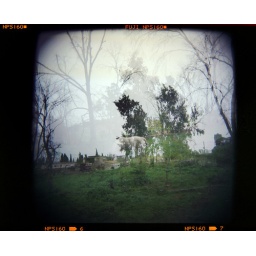
white horse in the backyard in Kibbutz Sha'ar Hanegev